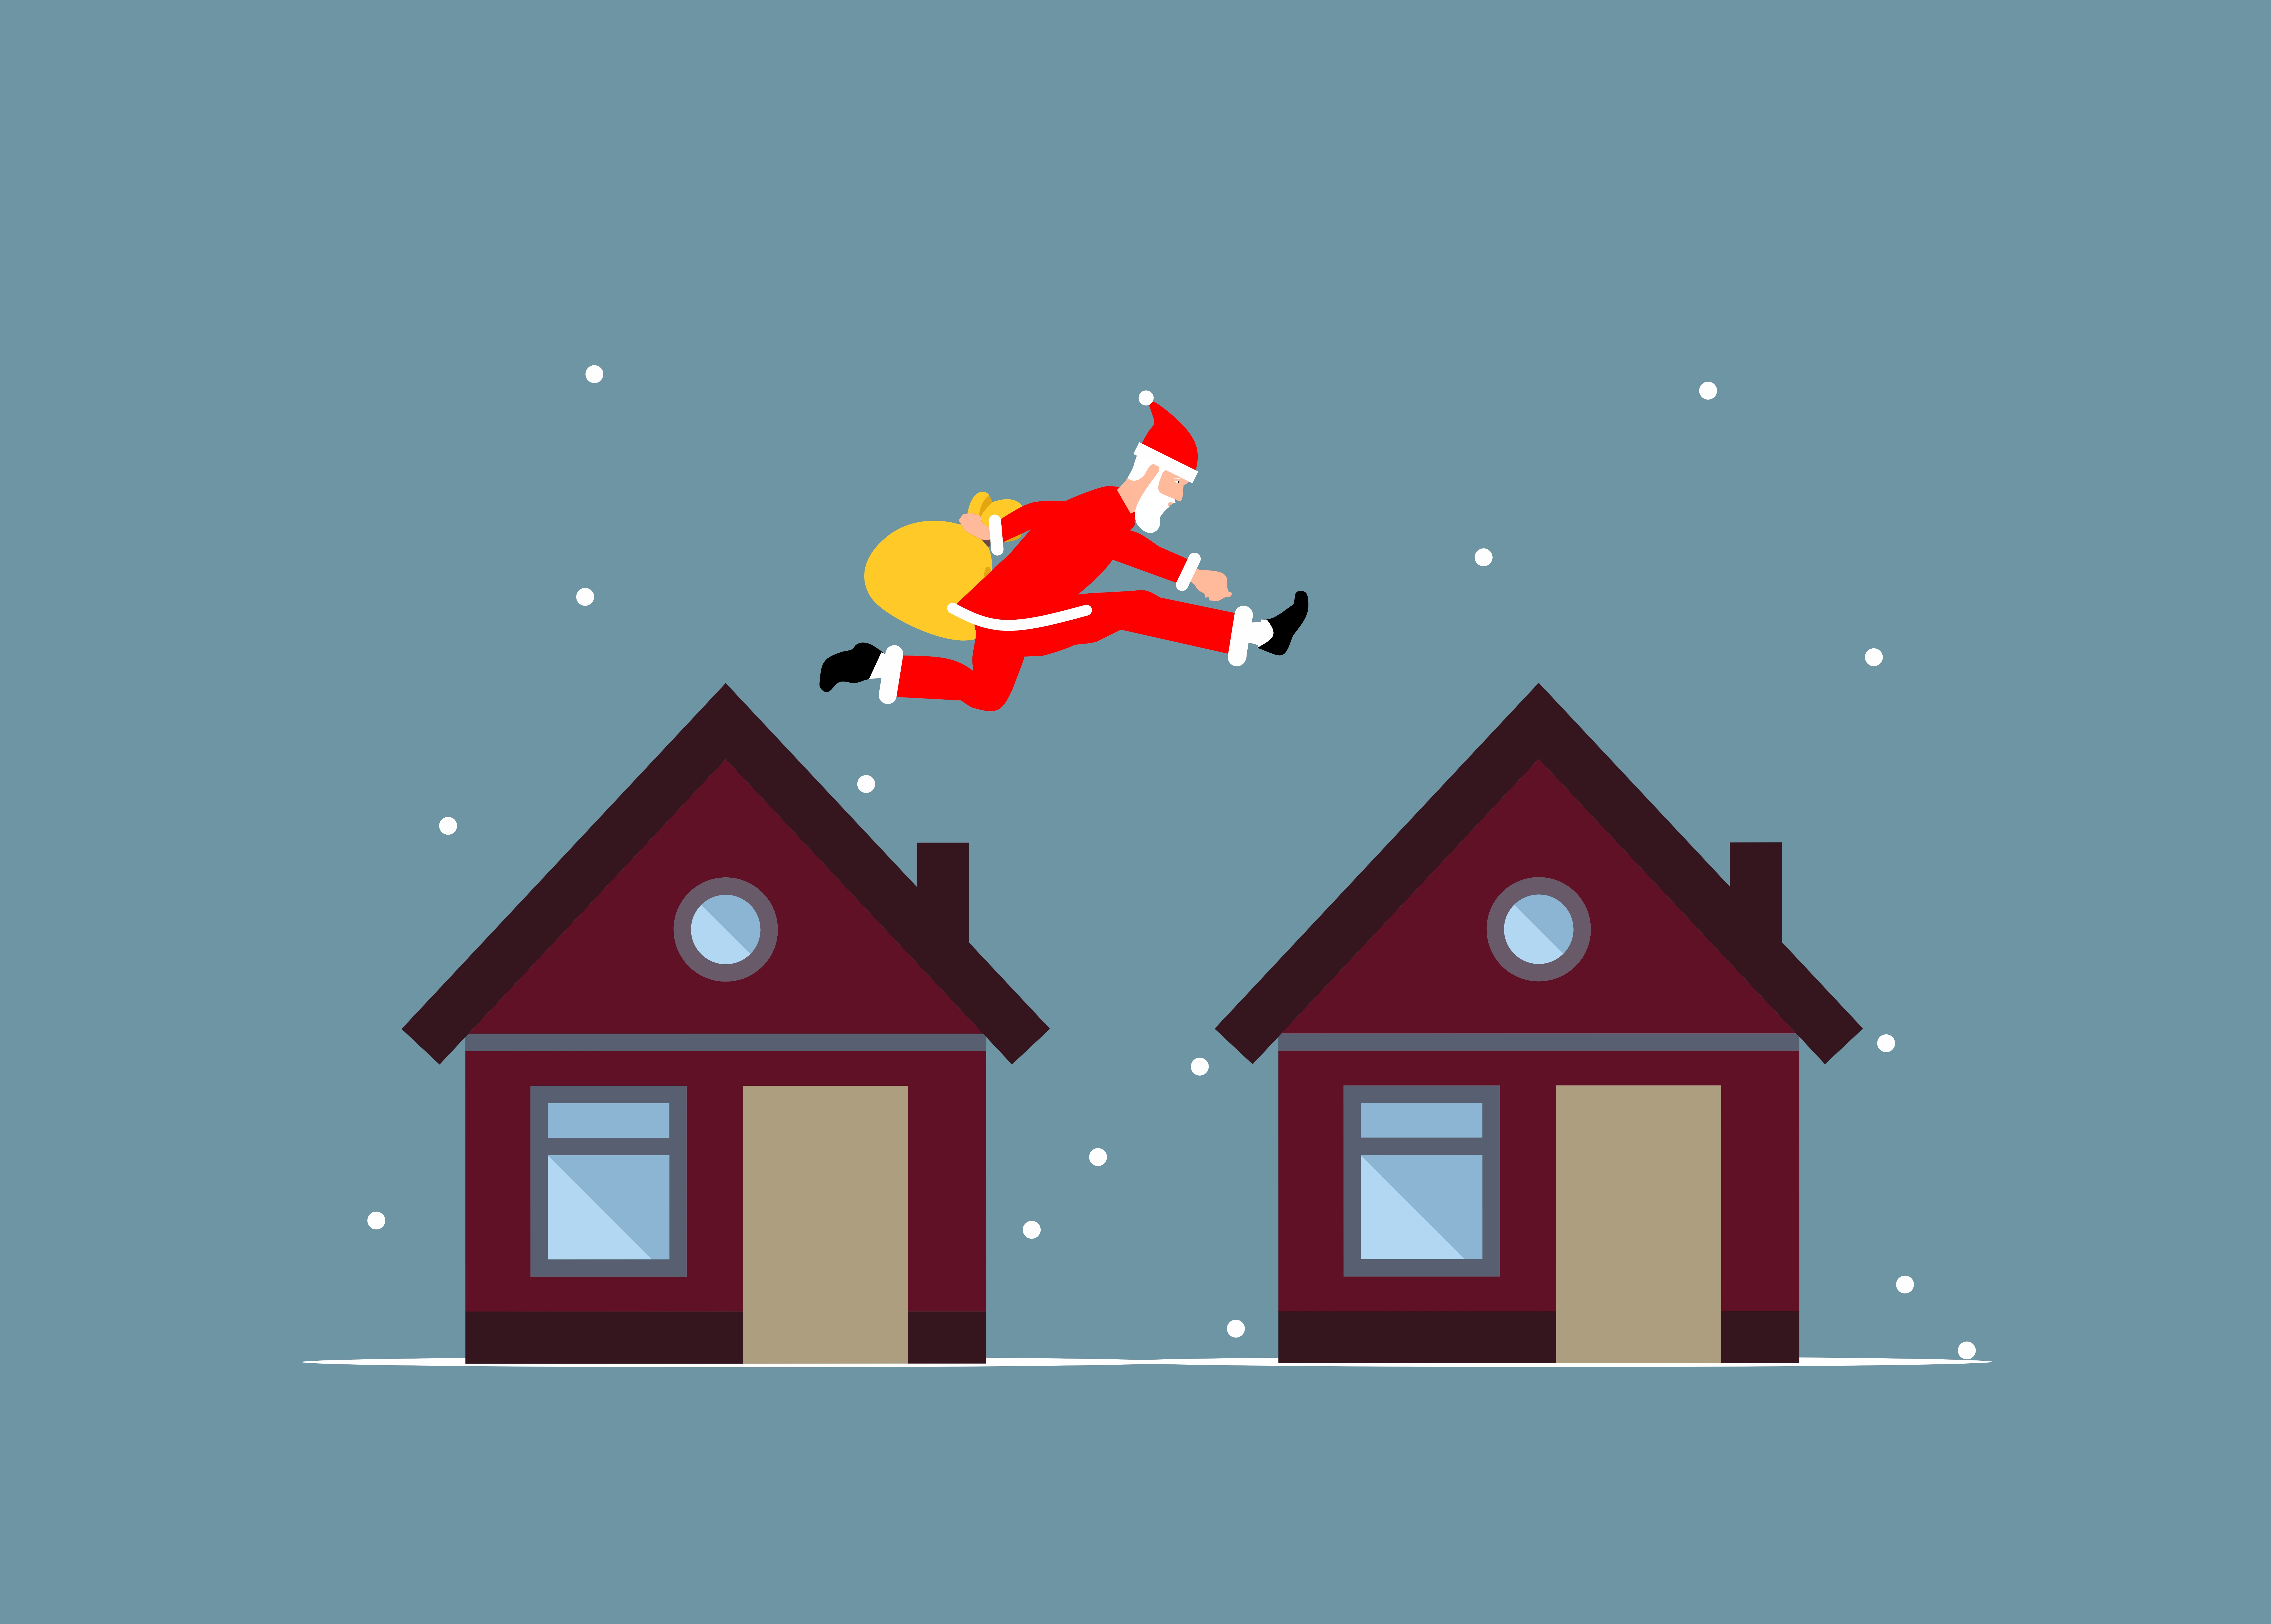
christmas, santa claus, gift, jump, santa, house, home, bag, celebration, claus, eve, 2024, joy, merry new year, present, winter, greeting, year, xmas, holidays, hat, vacation, suit, window, font, rectangle, art, illustration, roof, building, graphics, facade, triangle, event, slope, carmine, drawing, logo, animation, siding, graphic design, sky, shed, brand, clip art, fir